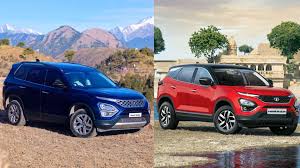
Label: noambulance